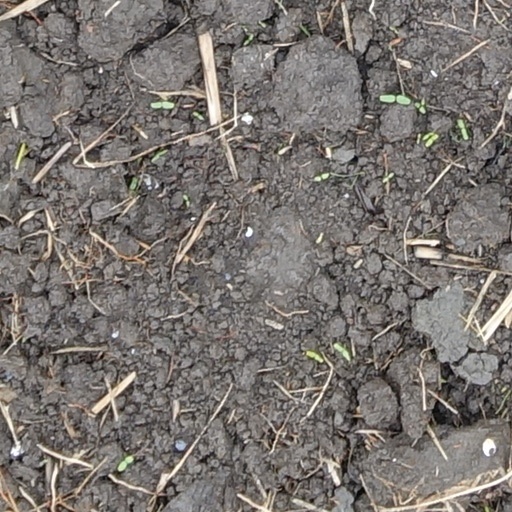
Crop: wheat